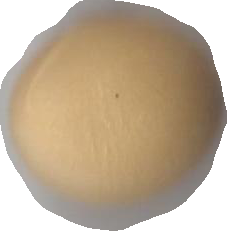
Variety: Grobogan